Tom Woodruff Jr.

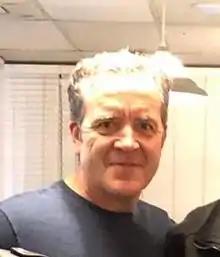
Woodruff Jr. in 2018

Tom Woodruff Jr. (born January 21, 1959) is an American actor, director, producer and special effects supervisor. He won an Academy Award for Best Special Effects for his work on the 1992 dark fantasy film "Death Becomes Her"; that same year he was also nominated for the same award for "Alien 3".